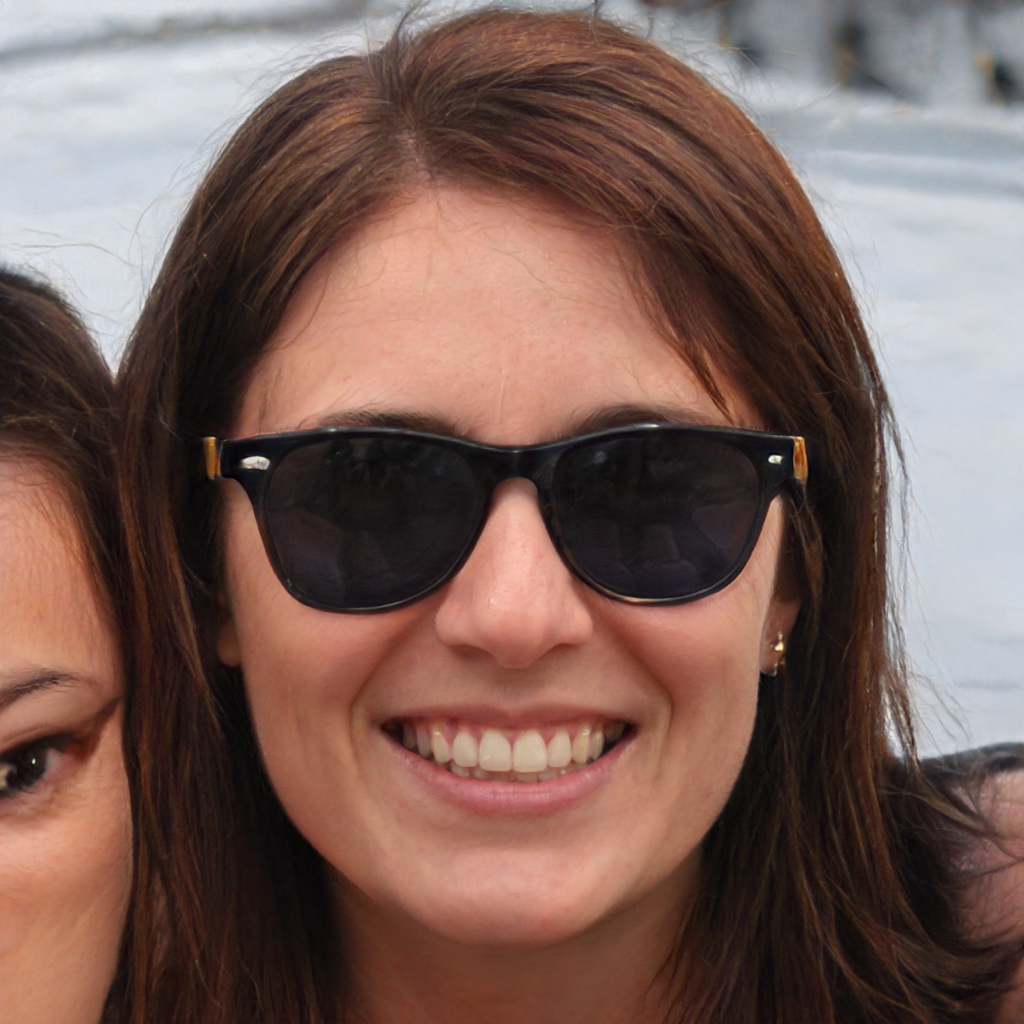
Label: No Watermark